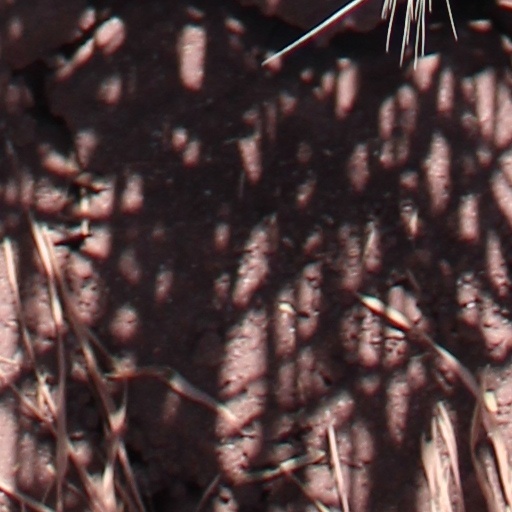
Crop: wheat